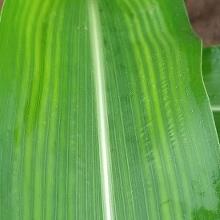
Crop: Maize
Condition: stripe-d